José Fernando Cuadrado

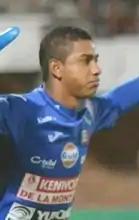
Cuadrado with Once Caldas in 2015

José Fernando Cuadrado Romero (born 1 June 1985) is a Colombian former professional footballer who plays as a goalkeeper.